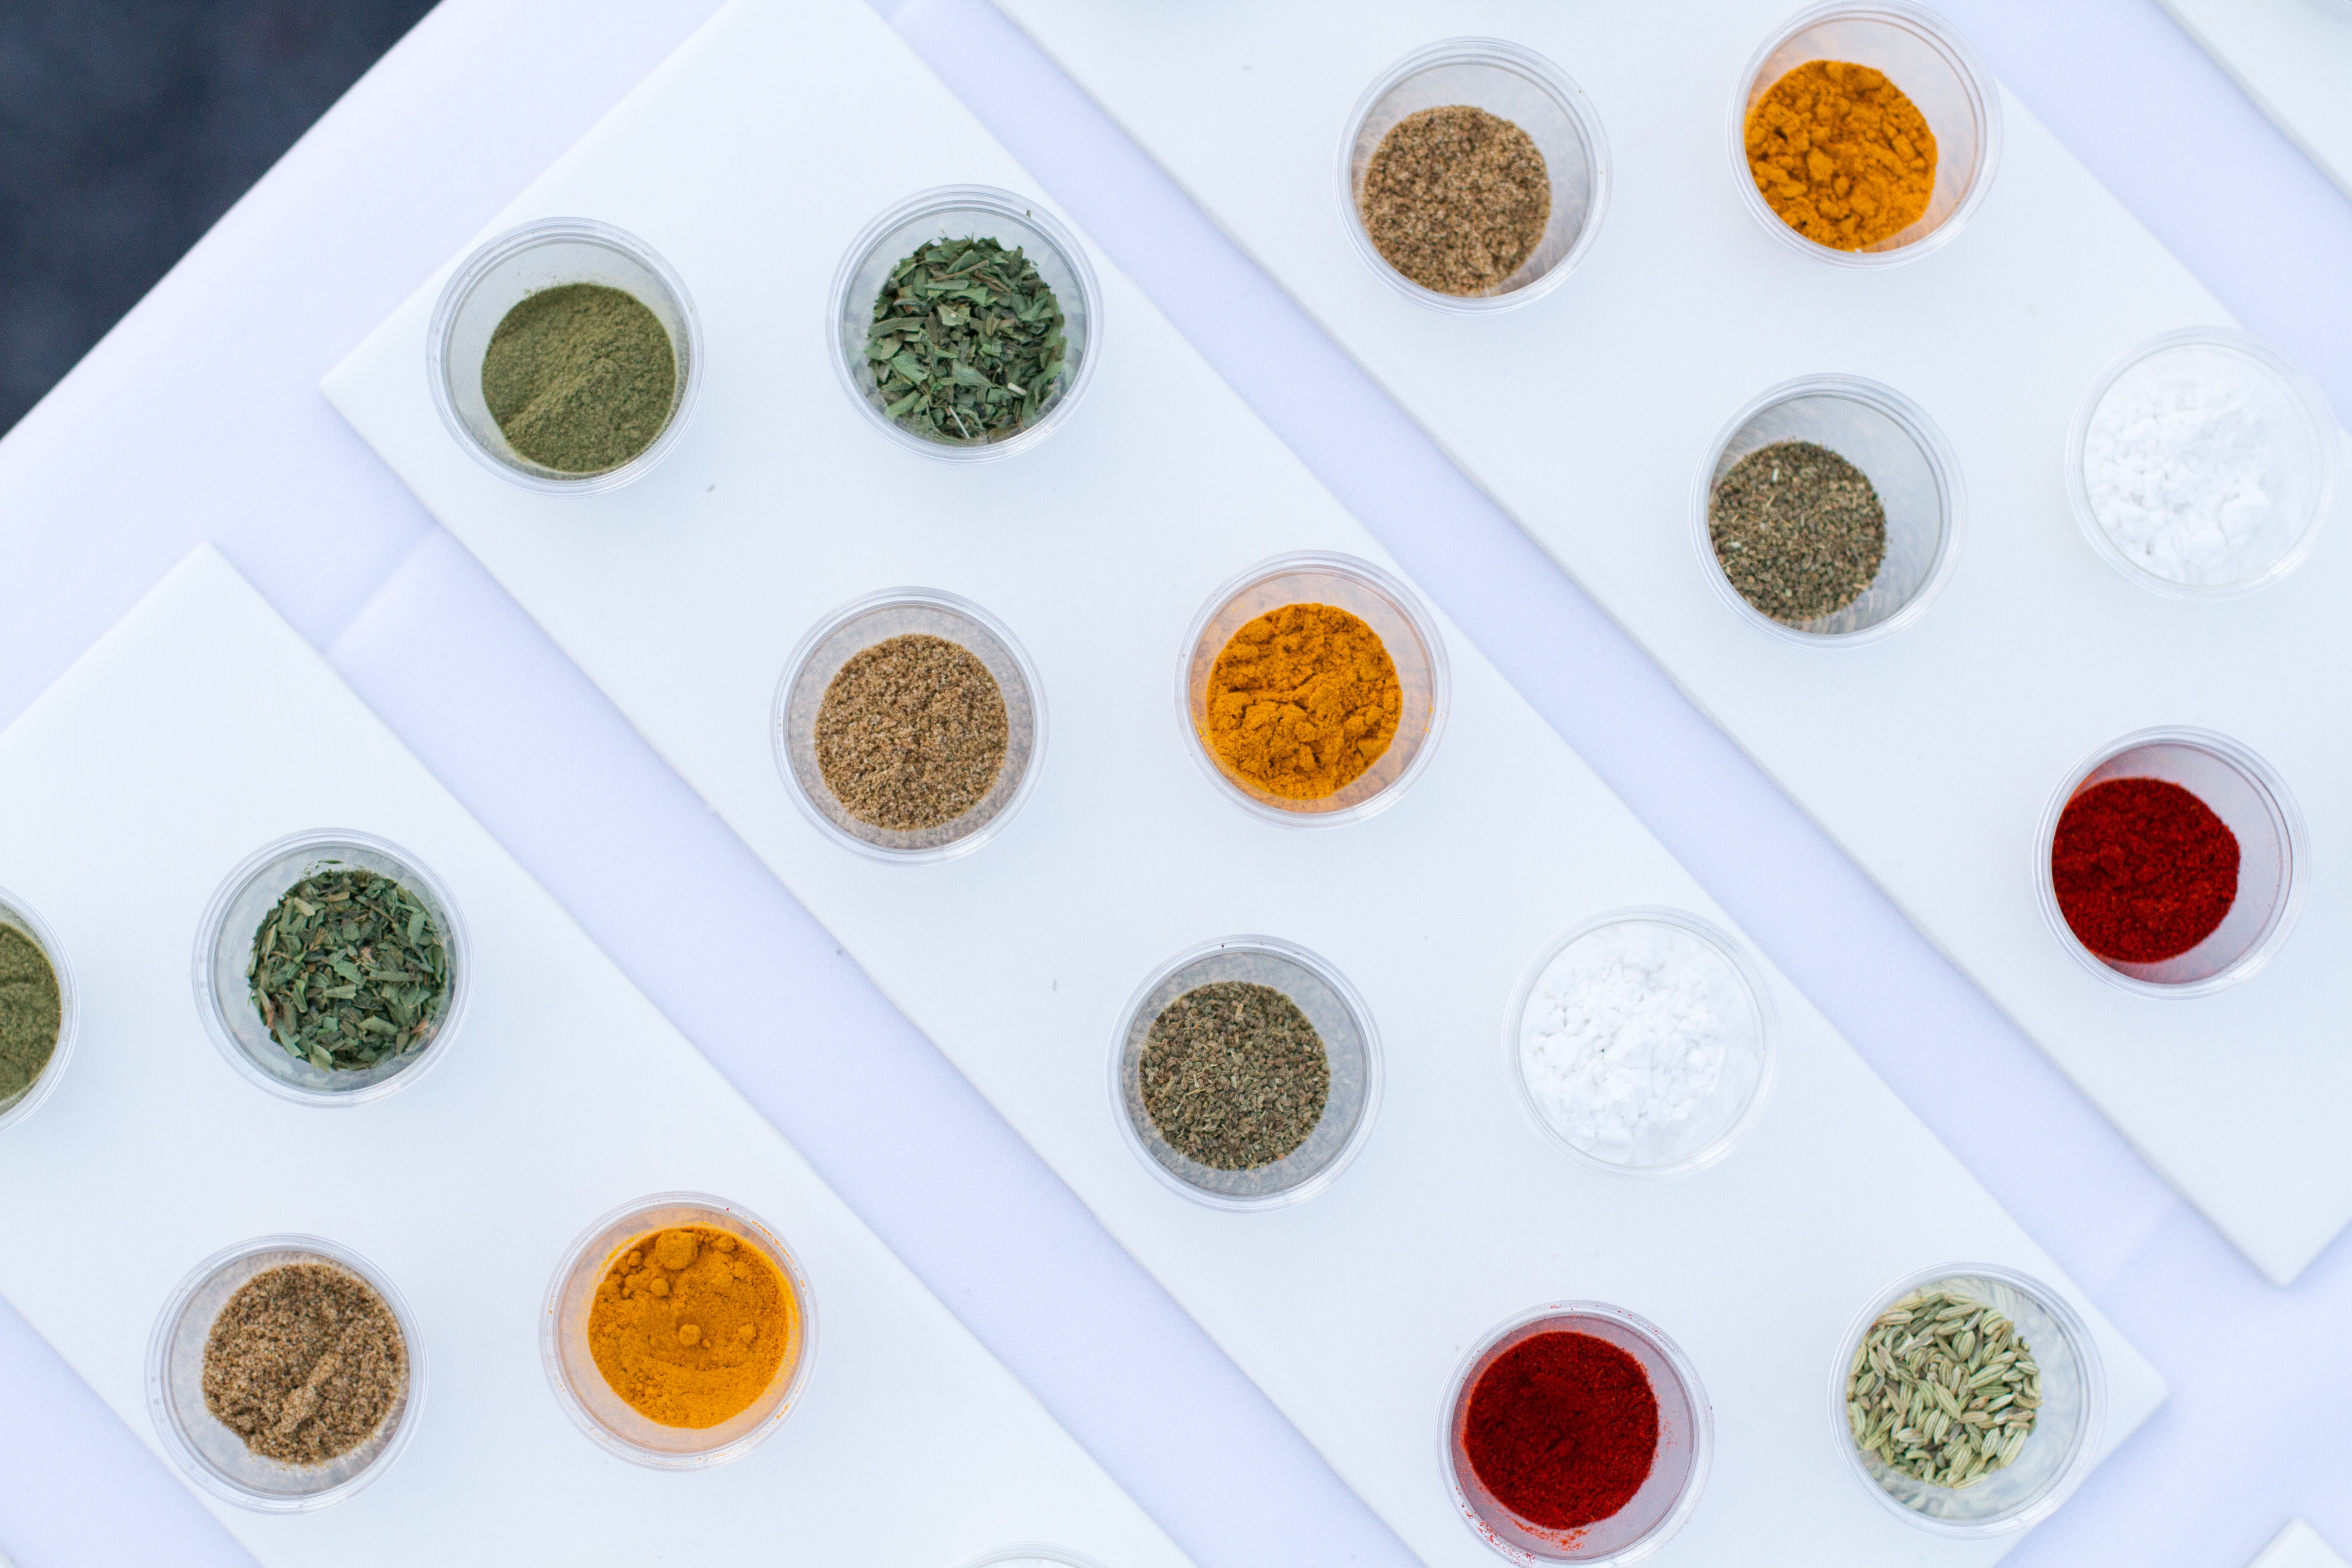
food, produce, color, medicine, baking, eye